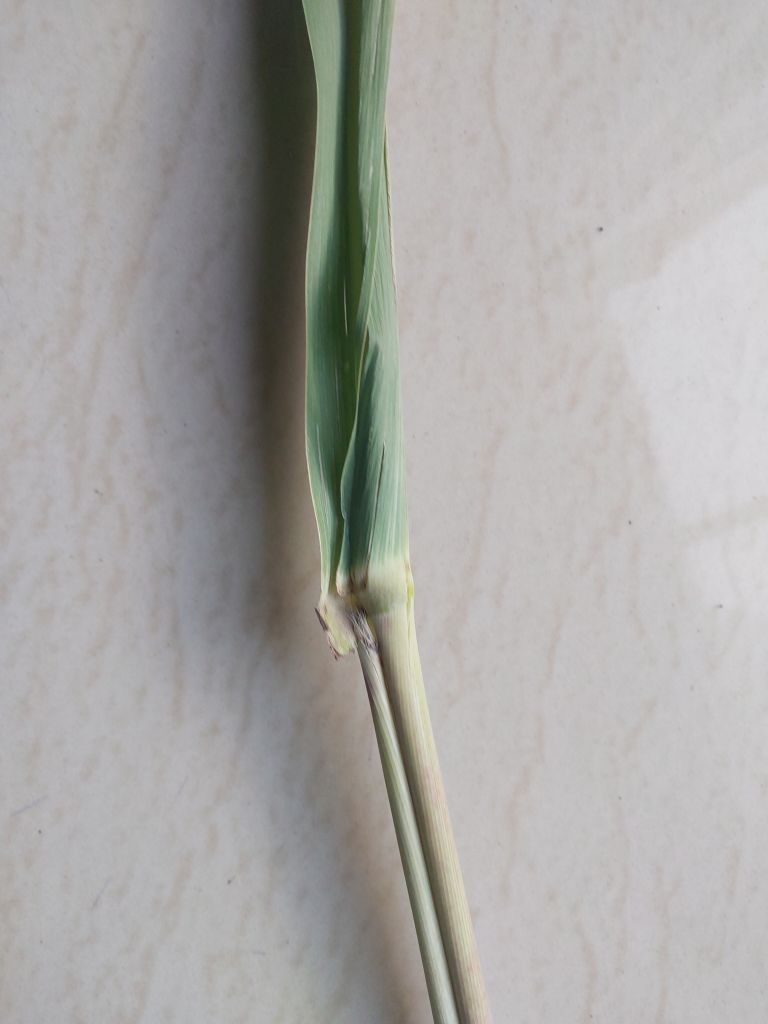
Label: Smut